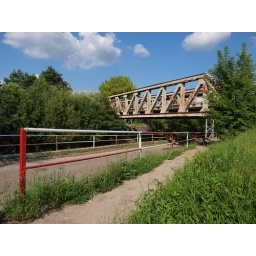
Railway bridge over the small river Handlovka in Prievidza (Slovakia). 11.08.2010